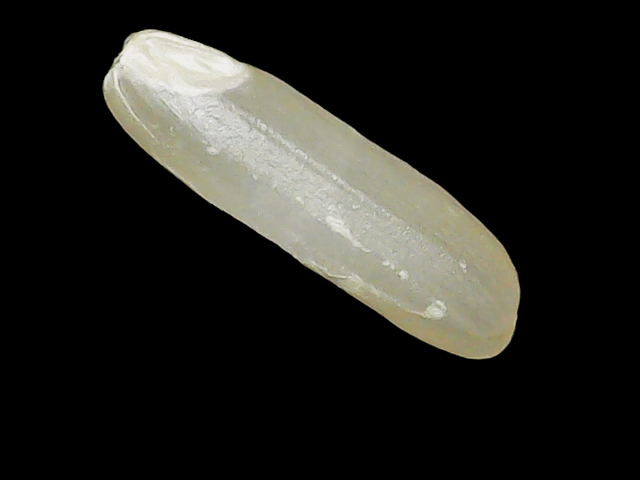
Rice variety: Binadhan14